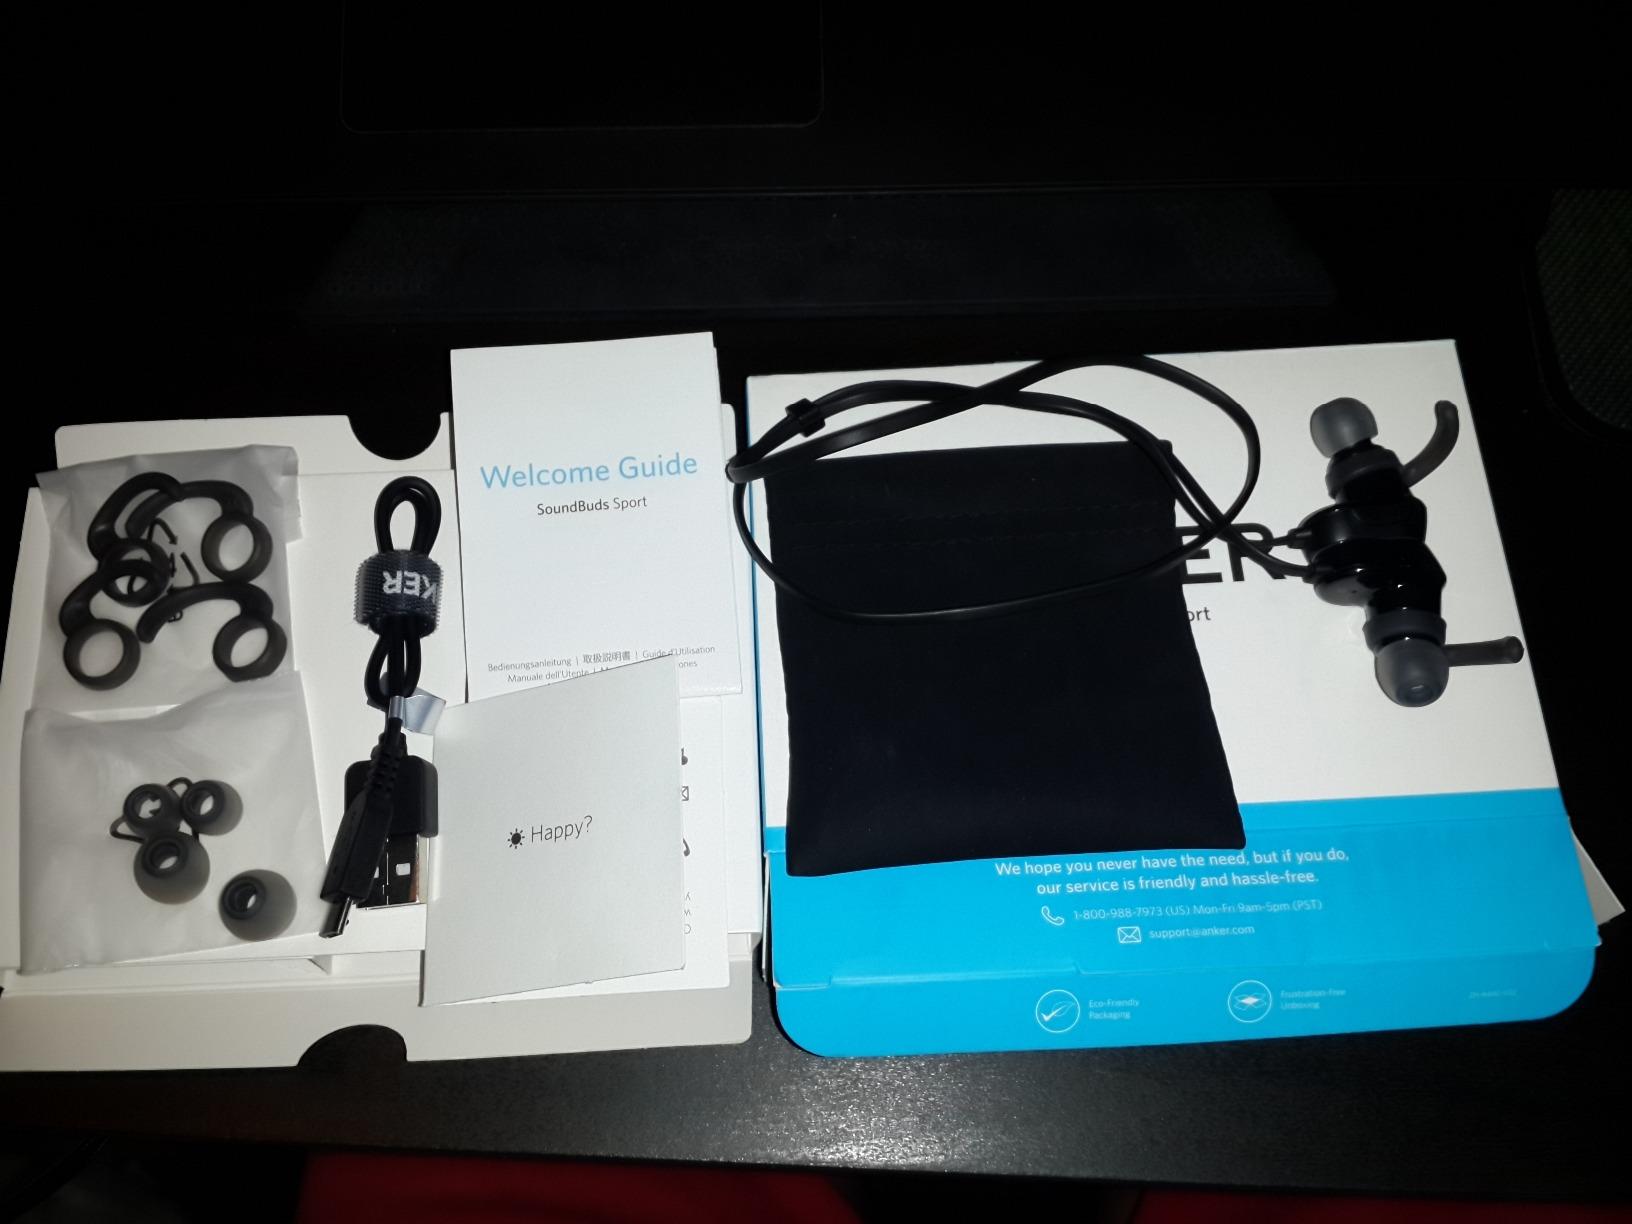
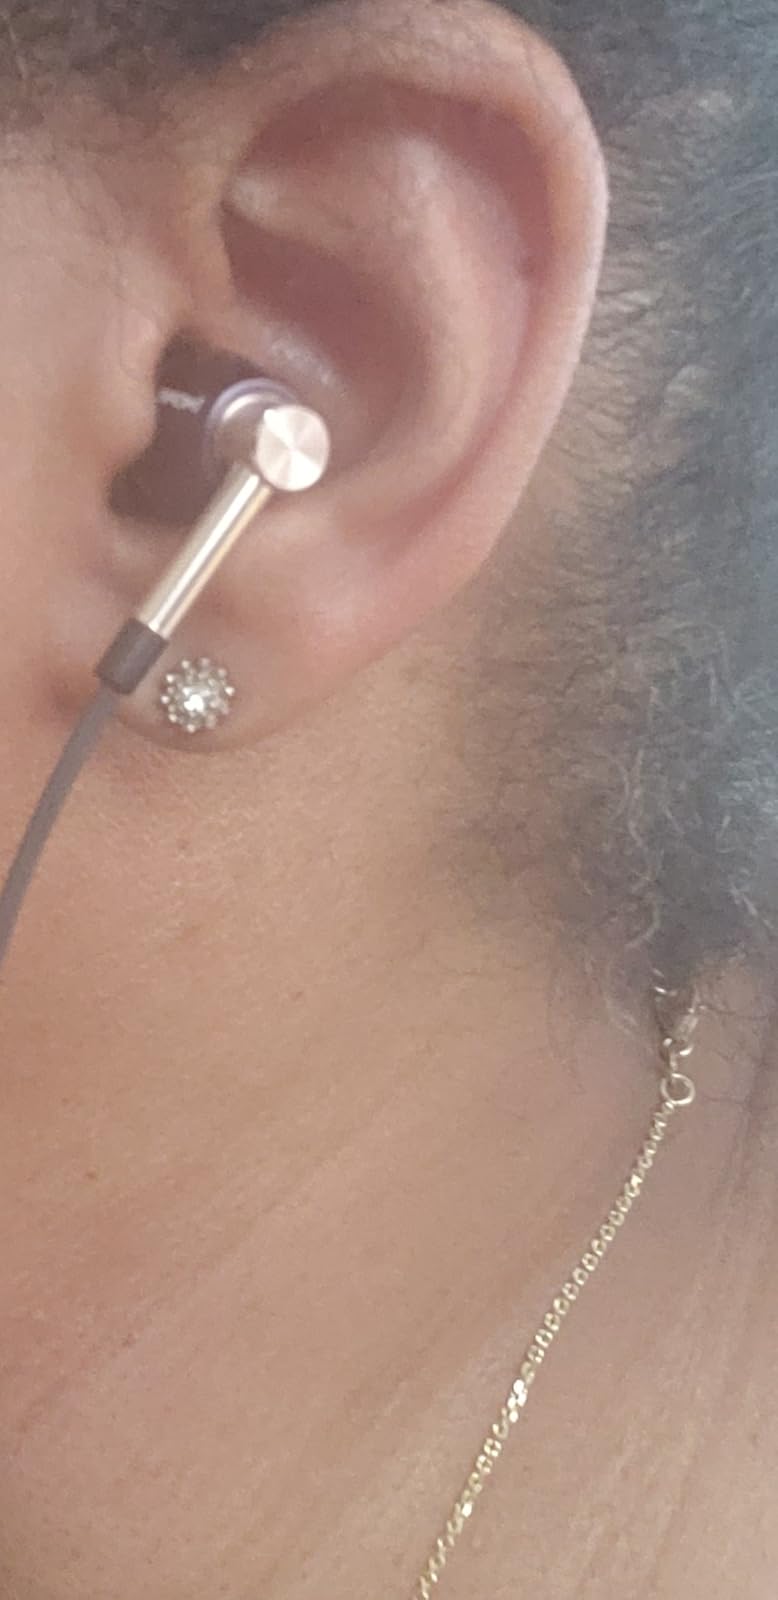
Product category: headphones
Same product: no